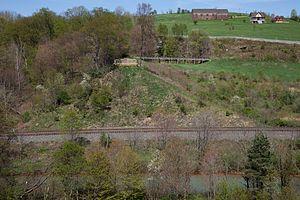
Le Johnstown Flood National Memorial est un mémorial national américain désigné comme tel le 31 août 1964. Il protège des sites du comté de Cambria, en Pennsylvanie, relatifs à l'inondation de Johnstown de 1889, parmi lesquels la Unger House. Il est inscrit au Registre national des lieux historiques depuis le 15 octobre 1966.